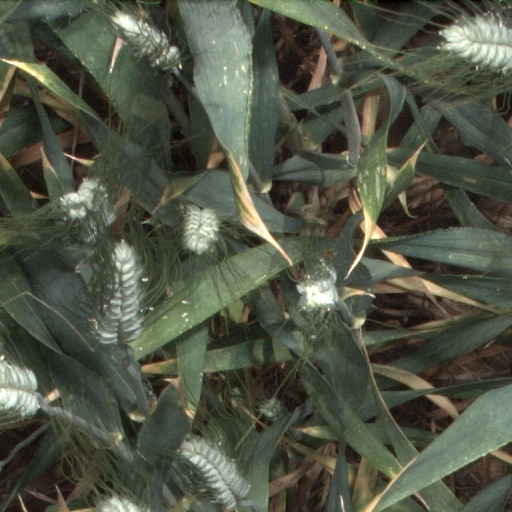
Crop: wheat